Makar Sankranti

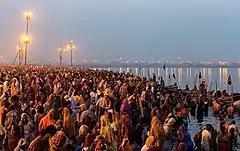
Holy dip by devotees in river Ganga on the occasion of Makar Sankranti

Makar(a) Sankrānti, also referred to as Uttarāyana, Makara, or simply Sankrānti, is a Hindu observance and a mid-winter harvest festival in India and Nepal. It is typically celebrated on 14 January annually (15 January on a leap year), this occasion marks the transition of the sun from the zodiac of Sagittarius ("dhanu") to Capricorn ("makara"). As this transition coincides with the sun's movement from south to north, the festival is dedicated to the solar deity, Surya, and is observed to mark a new beginning. Across India, the occasion is celebrated with numerous multi-day festivals.